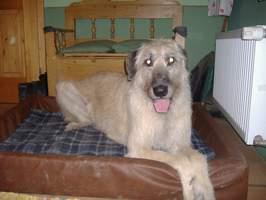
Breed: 224-n000039-Irish_wolfhound